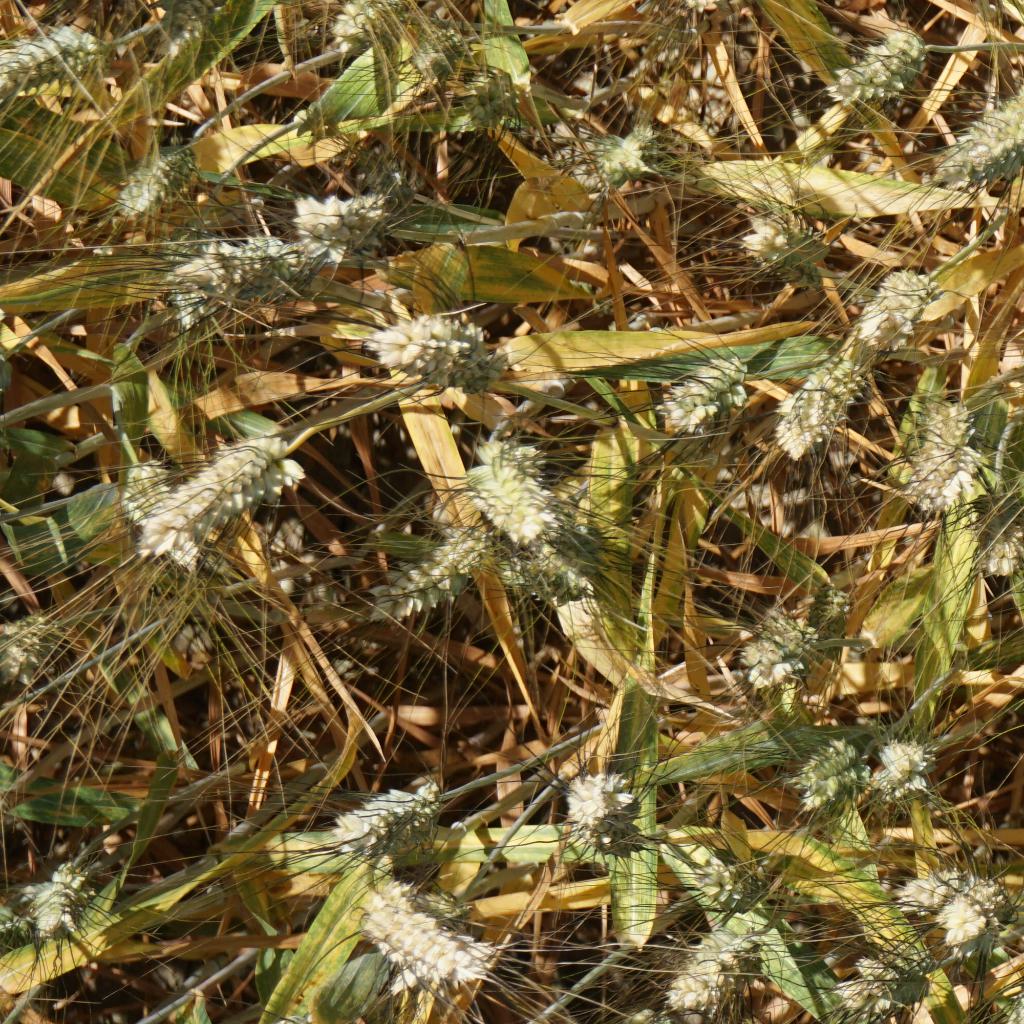
Country: France
Location: Gréoux
Wheat development stage: Filling - Ripening